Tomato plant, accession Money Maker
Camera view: horizontal (90 deg, fisheye); turntable rotation: 90 degrees
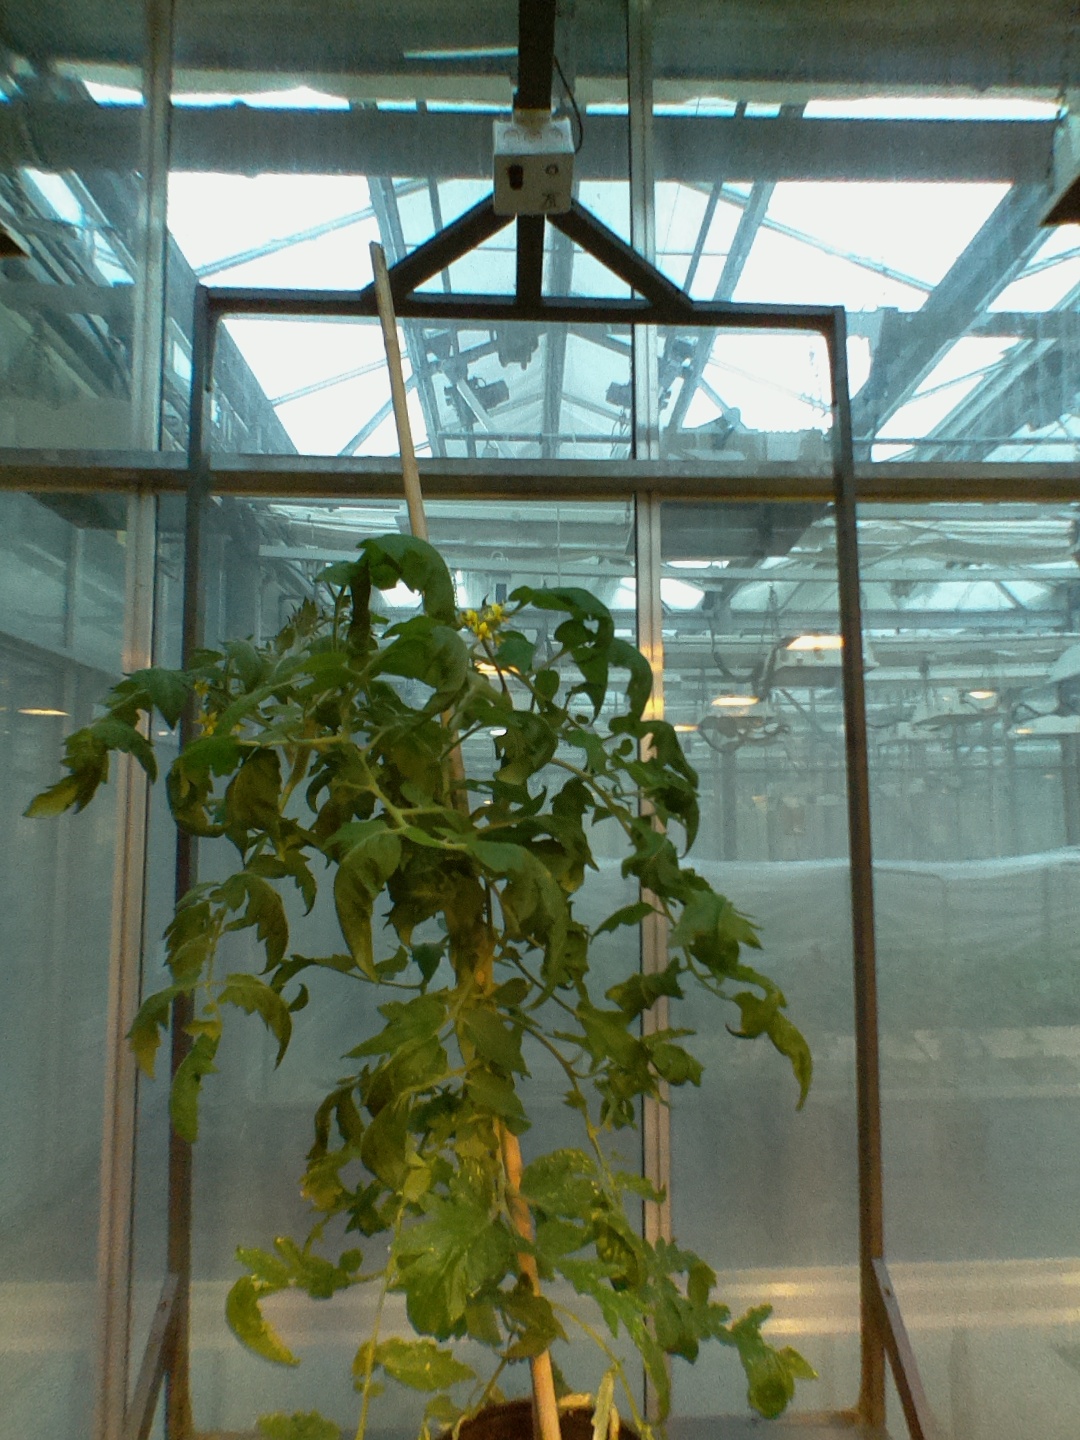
BBCH growth stage 71: 10%-20% of final fruit size